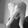
ASL letter: Q